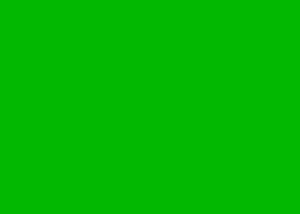
Le patronyme Boumaïza en arabe بومعيزة est un patronyme algérien qui désigne aujourd’hui les descendants d’une famille tunisienne puis algérienne connue sous le nom des Châbbiya. C'est un ancien patronyme encore porté aujourd'hui.